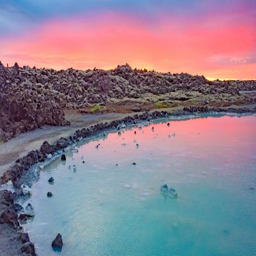
tourist attraction is the most popular hot spring